Przyszowa

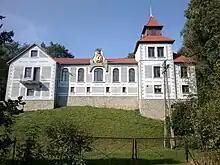
Przyszowa Manor House, 16th century

Their rich folk culture contains a variety of cultural elements from the highlands and the lowlands of Lesser Poland. The village is home to the regional ensemble "Przyszowianie", which focuses on the unique folk traditions of Lachy Sądeckie and performs live music and dance at folk festivals across the country.